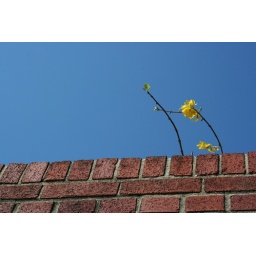
A flowering tree edges of a brick wall in Georgetown